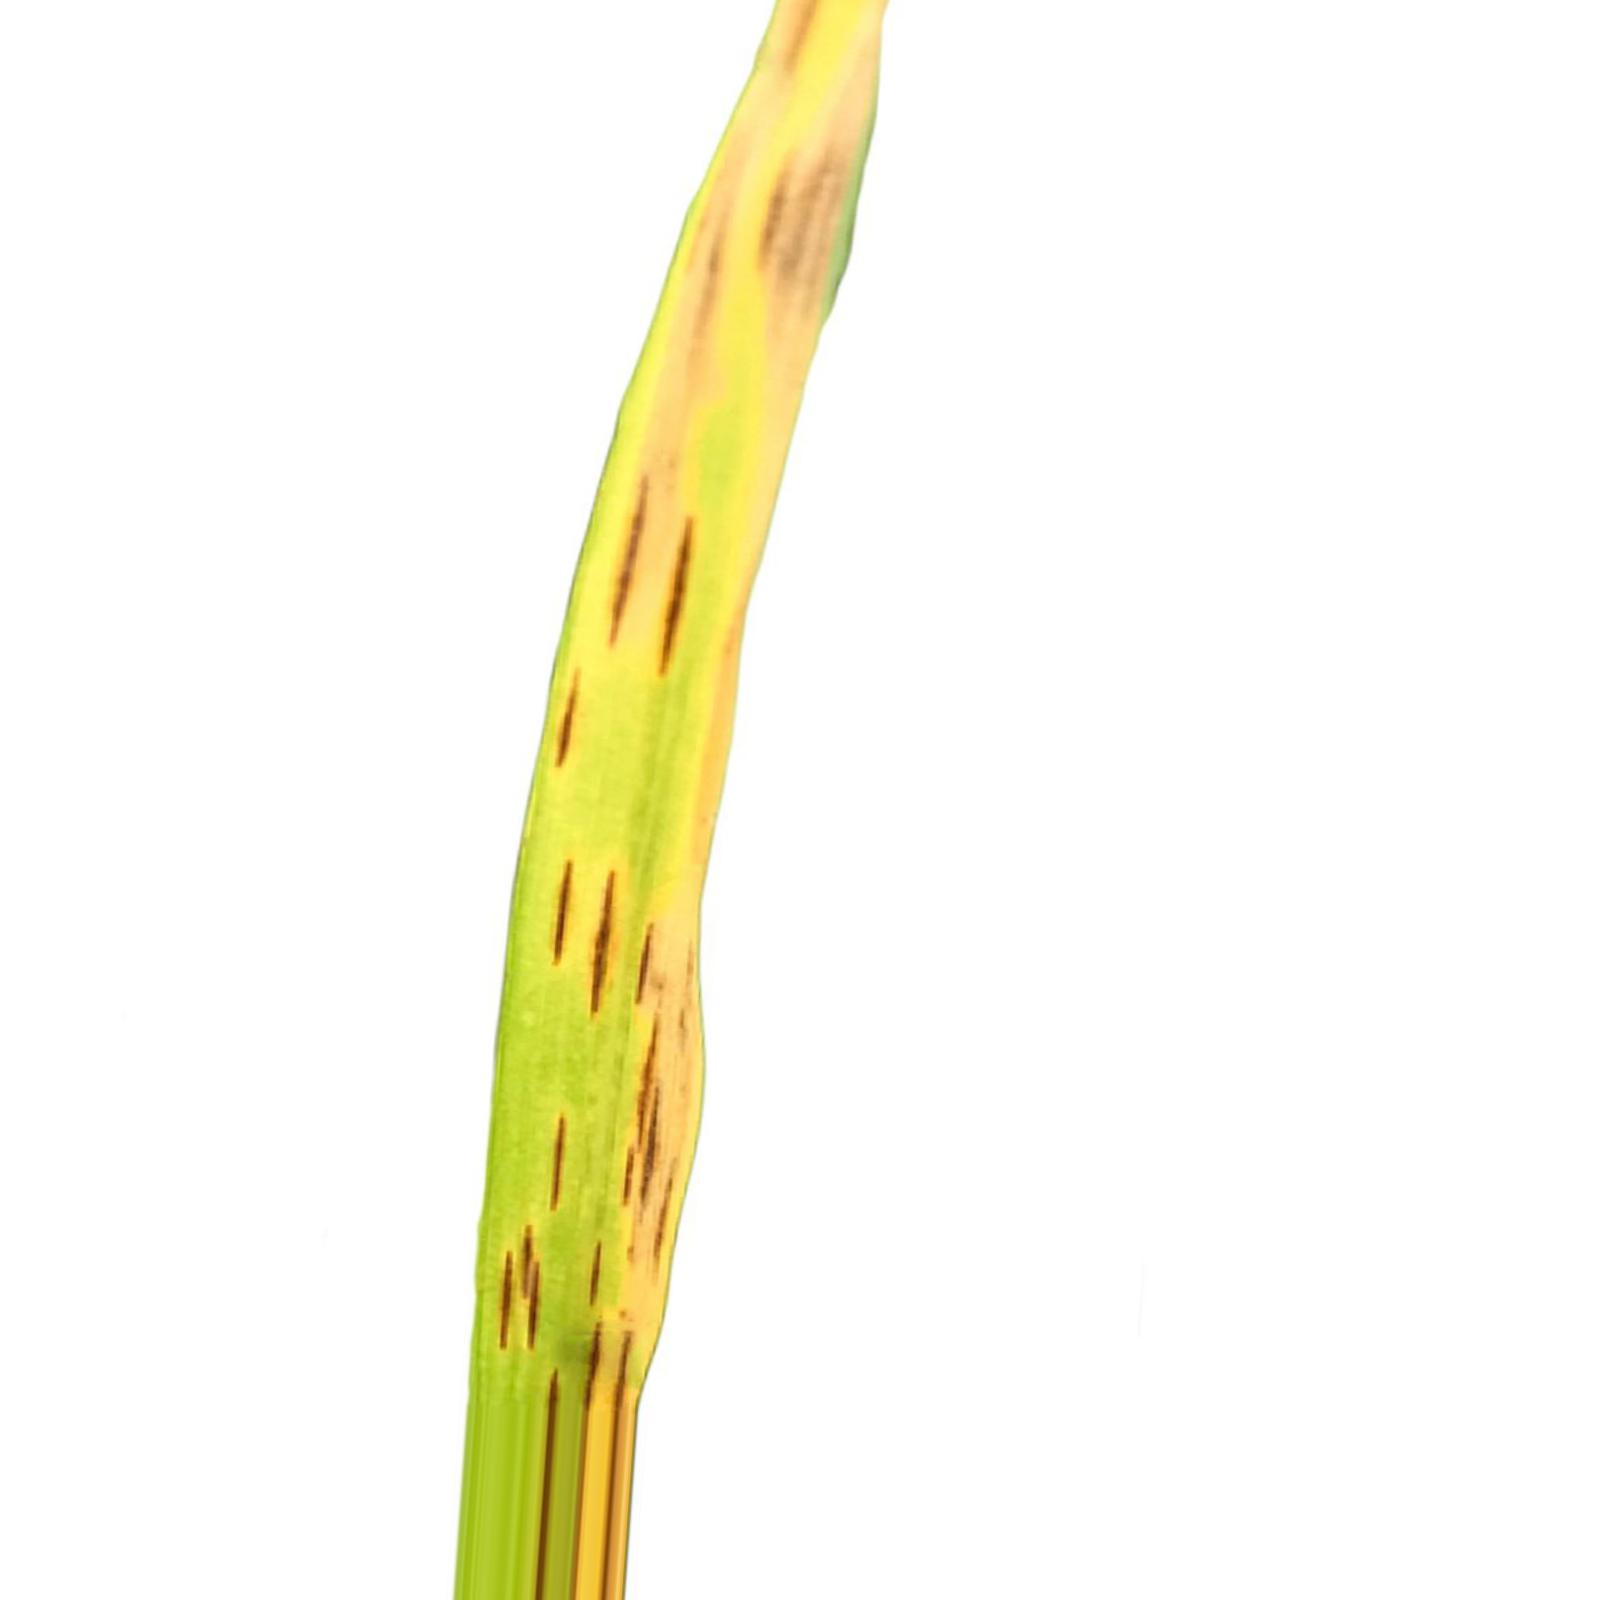
Nhãn: Bệnh Gạch Nâu ( Narrow Brown Spot )